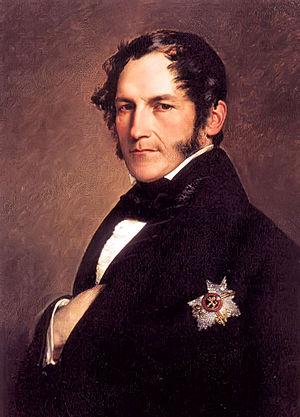
Léopold Ier de Belgique, premier roi des Belges (détail)
Les barons von Eppinghoven sont une famille anoblie, issue de la liaison entre le roi Léopold Iᵉʳ de Belgique et Arcadie Claret. L’anoblissement et l’octroi de titres héréditaires s’est fait sur décision du duc régnant en Saxe-Cobourg et Gotha, Ernest II. Toujours représentée aujourd’hui, les membres de la famille qui portent noms et titres habitent désormais au Canada, tout en conservant des prénoms à consonance allemande.
Cet article présente l'arbre généalogique de la maison royale de Belgique, depuis Léopold Iᵉʳ de Belgique, premier roi des Belges.
La liste des souverains de Grèce comprend les noms des sept monarques qui règnent sur le Royaume de Grèce entre 1832 et 1973, avec un intermède entre 1924 et 1935. Le premier de ces souverains porte le titre de roi de Grèce de 1832 à 1862. Ses successeurs arborent quant à eux celui de roi des Hellènes de 1863 à 1973.
Le protestantisme est la troisième religion pratiquée en Belgique. Les protestants, présents en Belgique depuis la Réforme, ont joué un rôle important dans le développement du pays en matière politique, économique et sociale. Depuis 2003, l'État belge reconnaît comme représentant du protestantisme belge le Conseil administratif du Culte protestant et évangélique qui est composé de deux branches :
La politique extérieure de la France sous la monarchie de Juillet de 1830 à 1840 est dominée par deux éléments principaux : un nouveau système d'alliances marqué par le rapprochement avec le Royaume-Uni au sein de l'« entente cordiale » et la conquête de l'Algérie, dans le cadre d'une politique qui vise avant tout à garder la France en paix avec ses voisins européens, résumée par le mot de Casimir Perier : « la paix sans qu'il en coûte rien à l'honneur ».
L’élection au trône de Grèce de 1822-1832 commence peu de temps après le déclenchement de la Guerre d'indépendance grecque contre l’Empire ottoman et se termine deux ans après la reconnaissance internationale de l’indépendance du pays. Elle est en grande partie liée à l'intervention des grandes puissances européennes dans le conflit opposant les patriotes grecs à leur ancien maître ottoman.
Plan of a Novel according to Hints from Various Quarters est une petite œuvre parodique de Jane Austen, probablement écrite autour du mois de mai 1816, et publiée pour la première fois en 1871. Le but en est d'établir les caractéristiques d'un « roman idéal », sur la base des recommandations que le révérend James Stanier Clarke, le bibliothécaire du Prince-Régent, a faites à la romancière à l'occasion de sa venue à Londres en octobre 1815 chez son frère Henry pour négocier la publication d’Emma, dédié ensuite au Prince Régent.
L’élection au trône de Grèce de 1862-1863 se produit à la suite de la déposition du roi d'origine bavaroise Othon Iᵉʳ de Grèce, en octobre 1862, et vise à donner au royaume de Grèce un nouveau souverain.